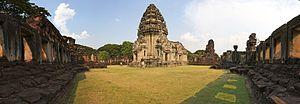
Phimai, Thailande
Le Prasat Hin Phimai est le plus important temple khmer situé dans la Thaïlande actuelle. C'est un sanctuaire du bouddhisme Mahayana.